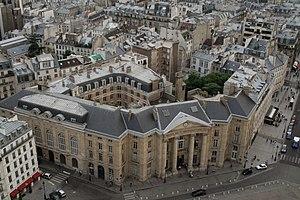
Mairie du cinquième arrondissement de Paris vu depuis le Panthéon.
Cet article recense les monuments historiques du 5ᵉ arrondissement de Paris, en France.
Le 5ᵉ arrondissement de Paris est le plus ancien quartier de la ville : il recouvre la plus grande partie du quartier latin, construit par les Romains sous l'Antiquité. Il est situé sur la rive gauche, au bord de la Seine. Il est bordé au nord par la Seine et le 4ᵉ arrondissement, à l'ouest par le 6ᵉ arrondissement, et au sud par les 14ᵉ et 13ᵉ arrondissements.